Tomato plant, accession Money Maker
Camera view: vertical (180 deg); turntable rotation: 330 degrees
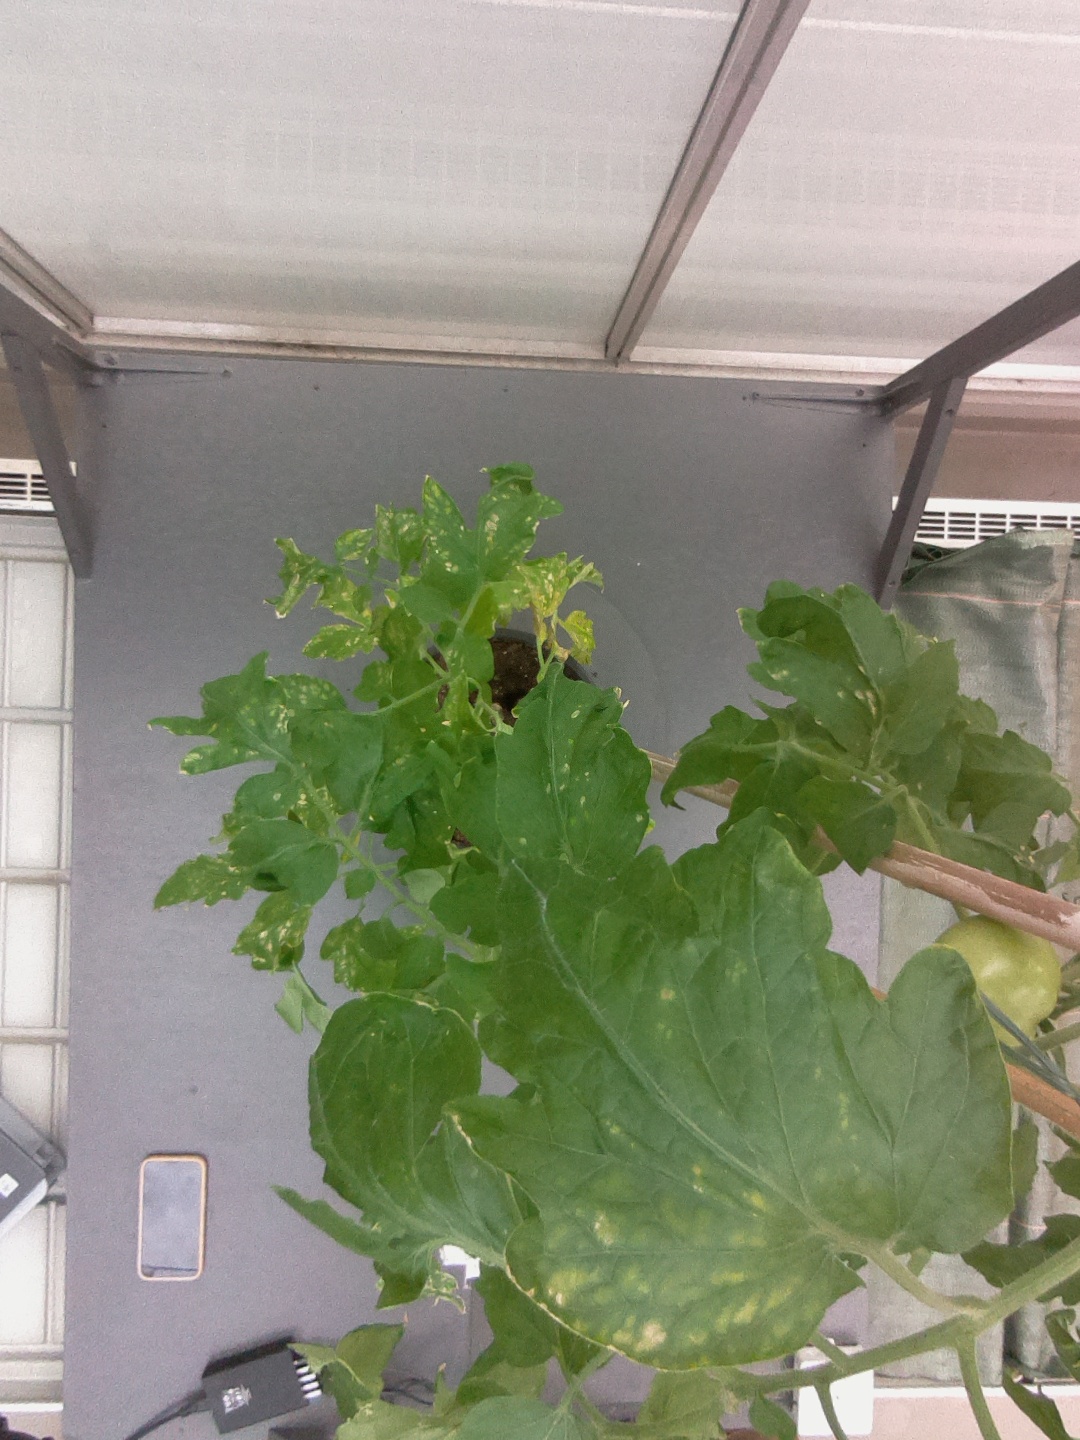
BBCH growth stage 73: 30%-40% of final fruit size